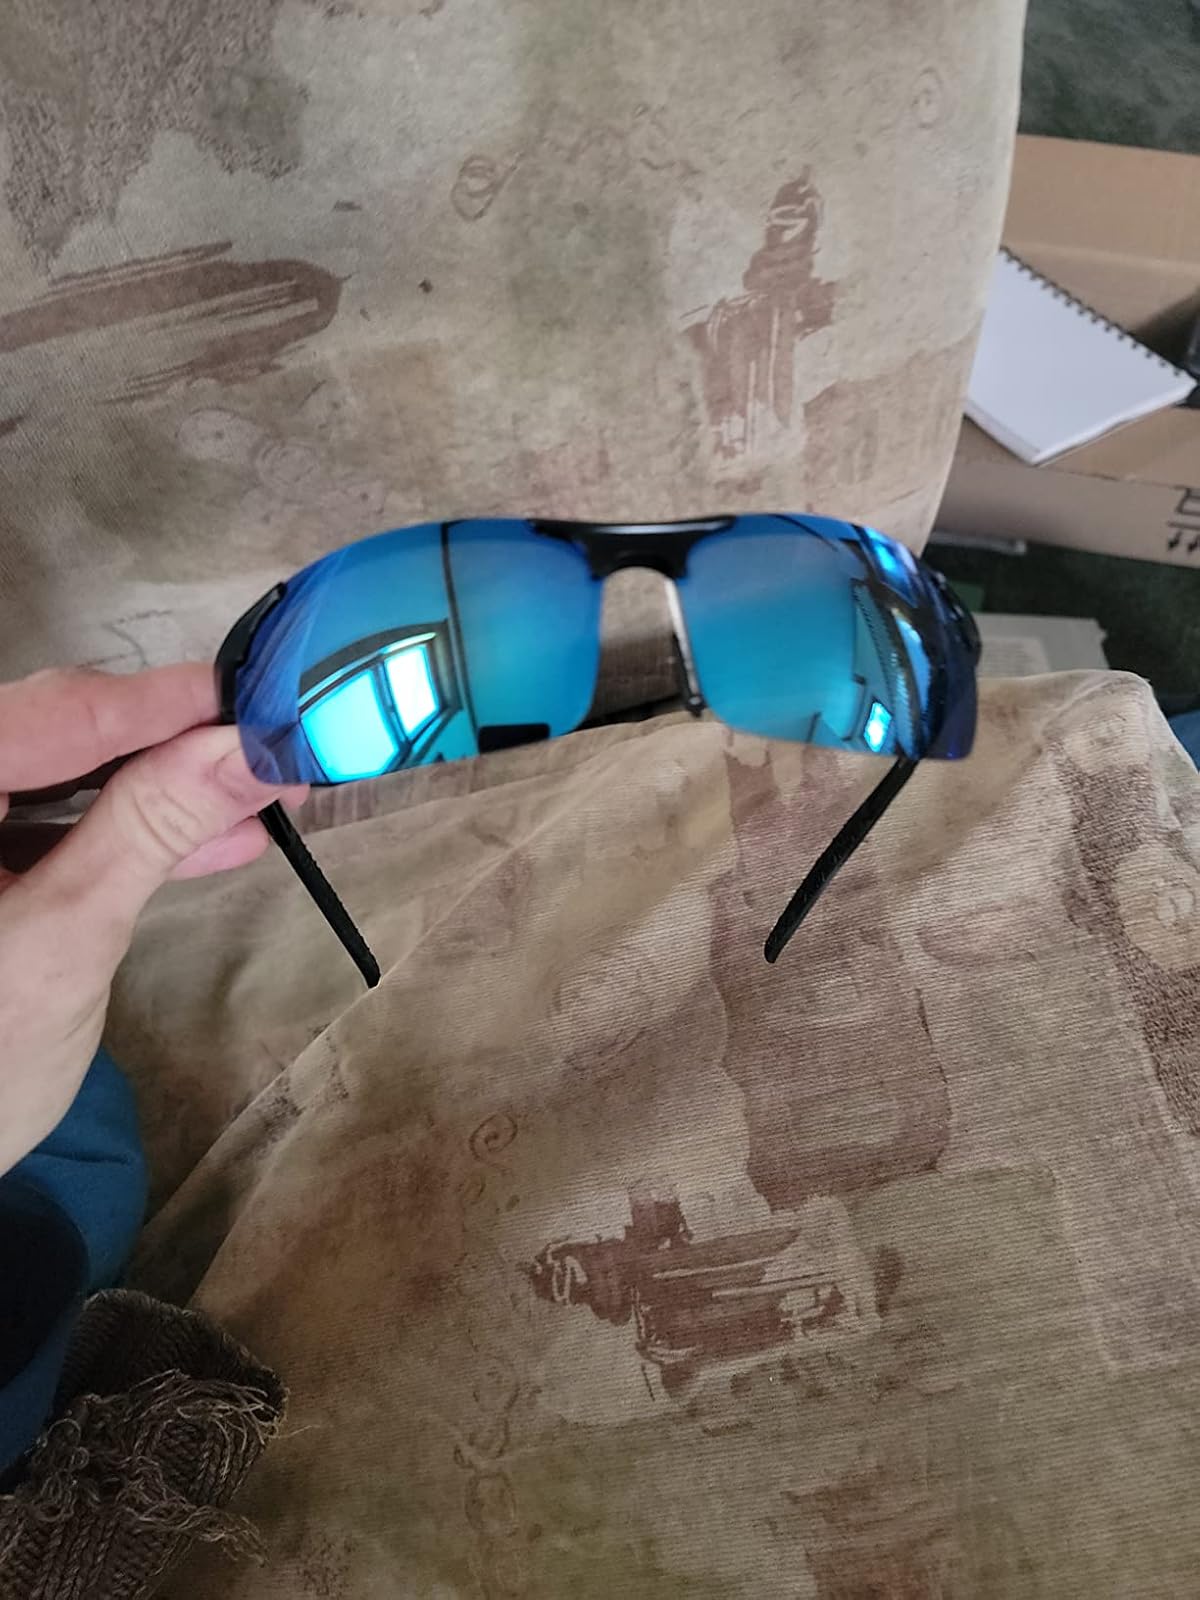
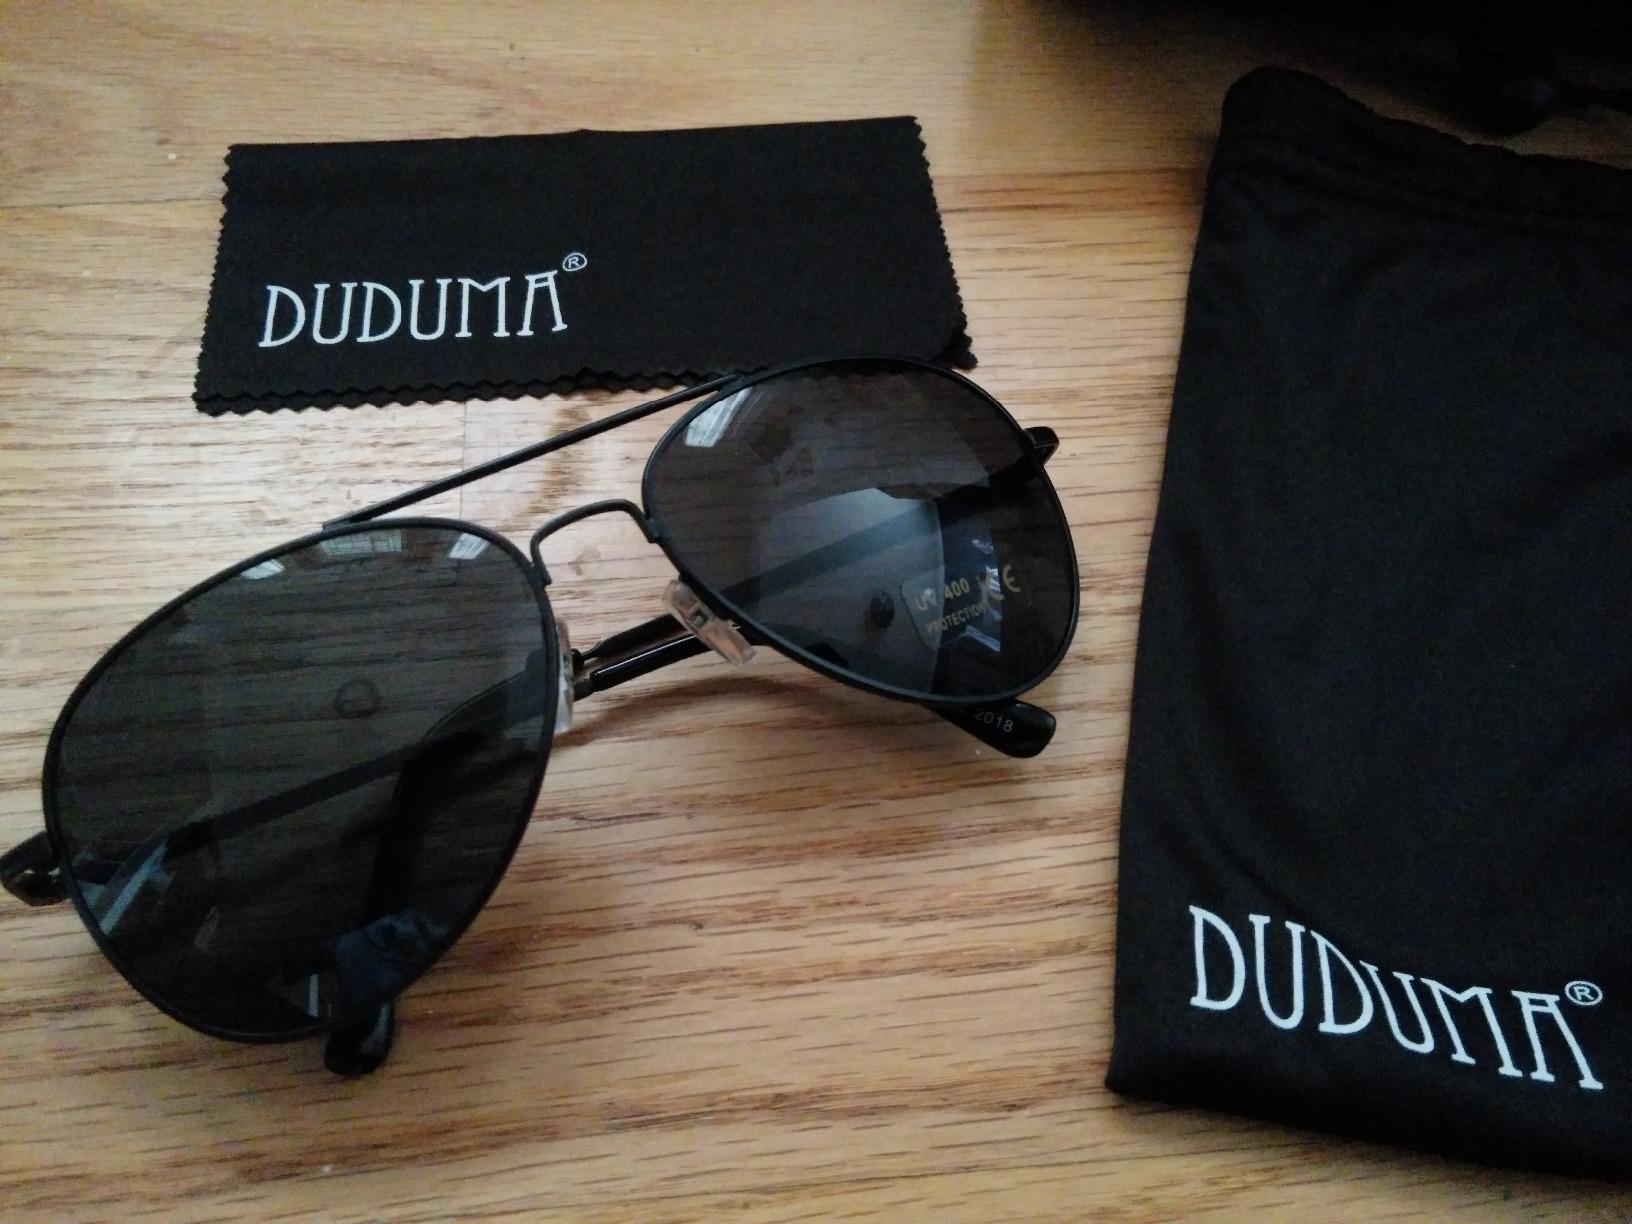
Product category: accessories_sunglasses
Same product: no